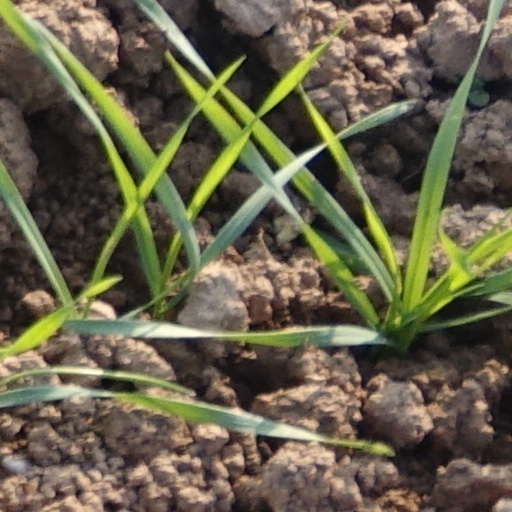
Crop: wheat